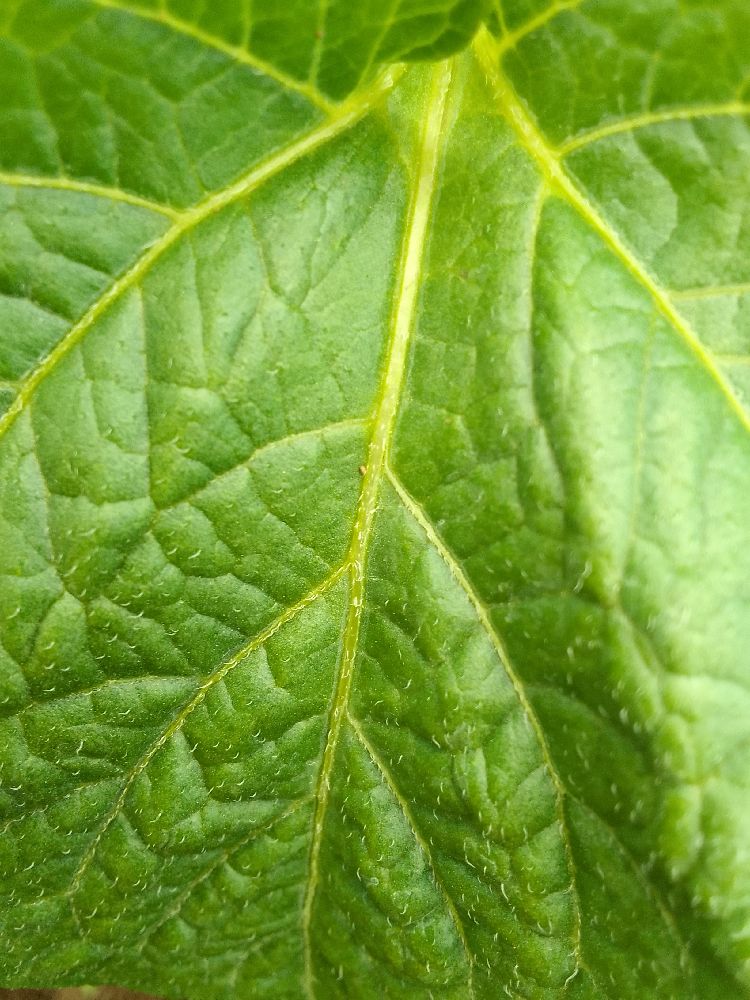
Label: Healthy